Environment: real
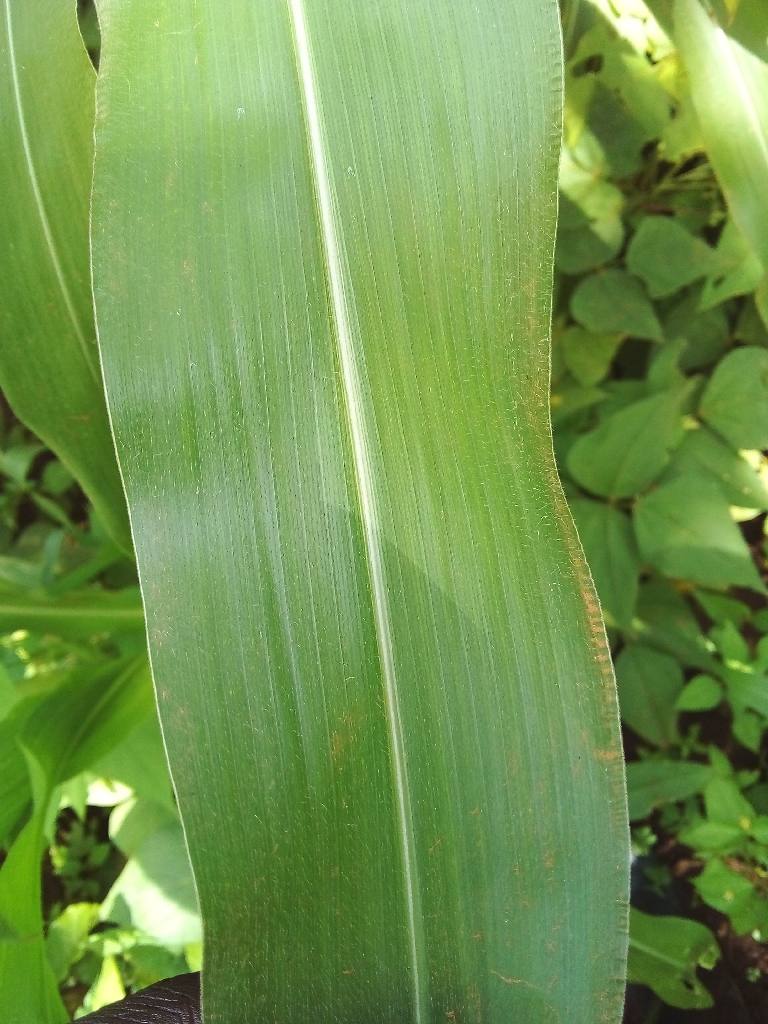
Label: healthy